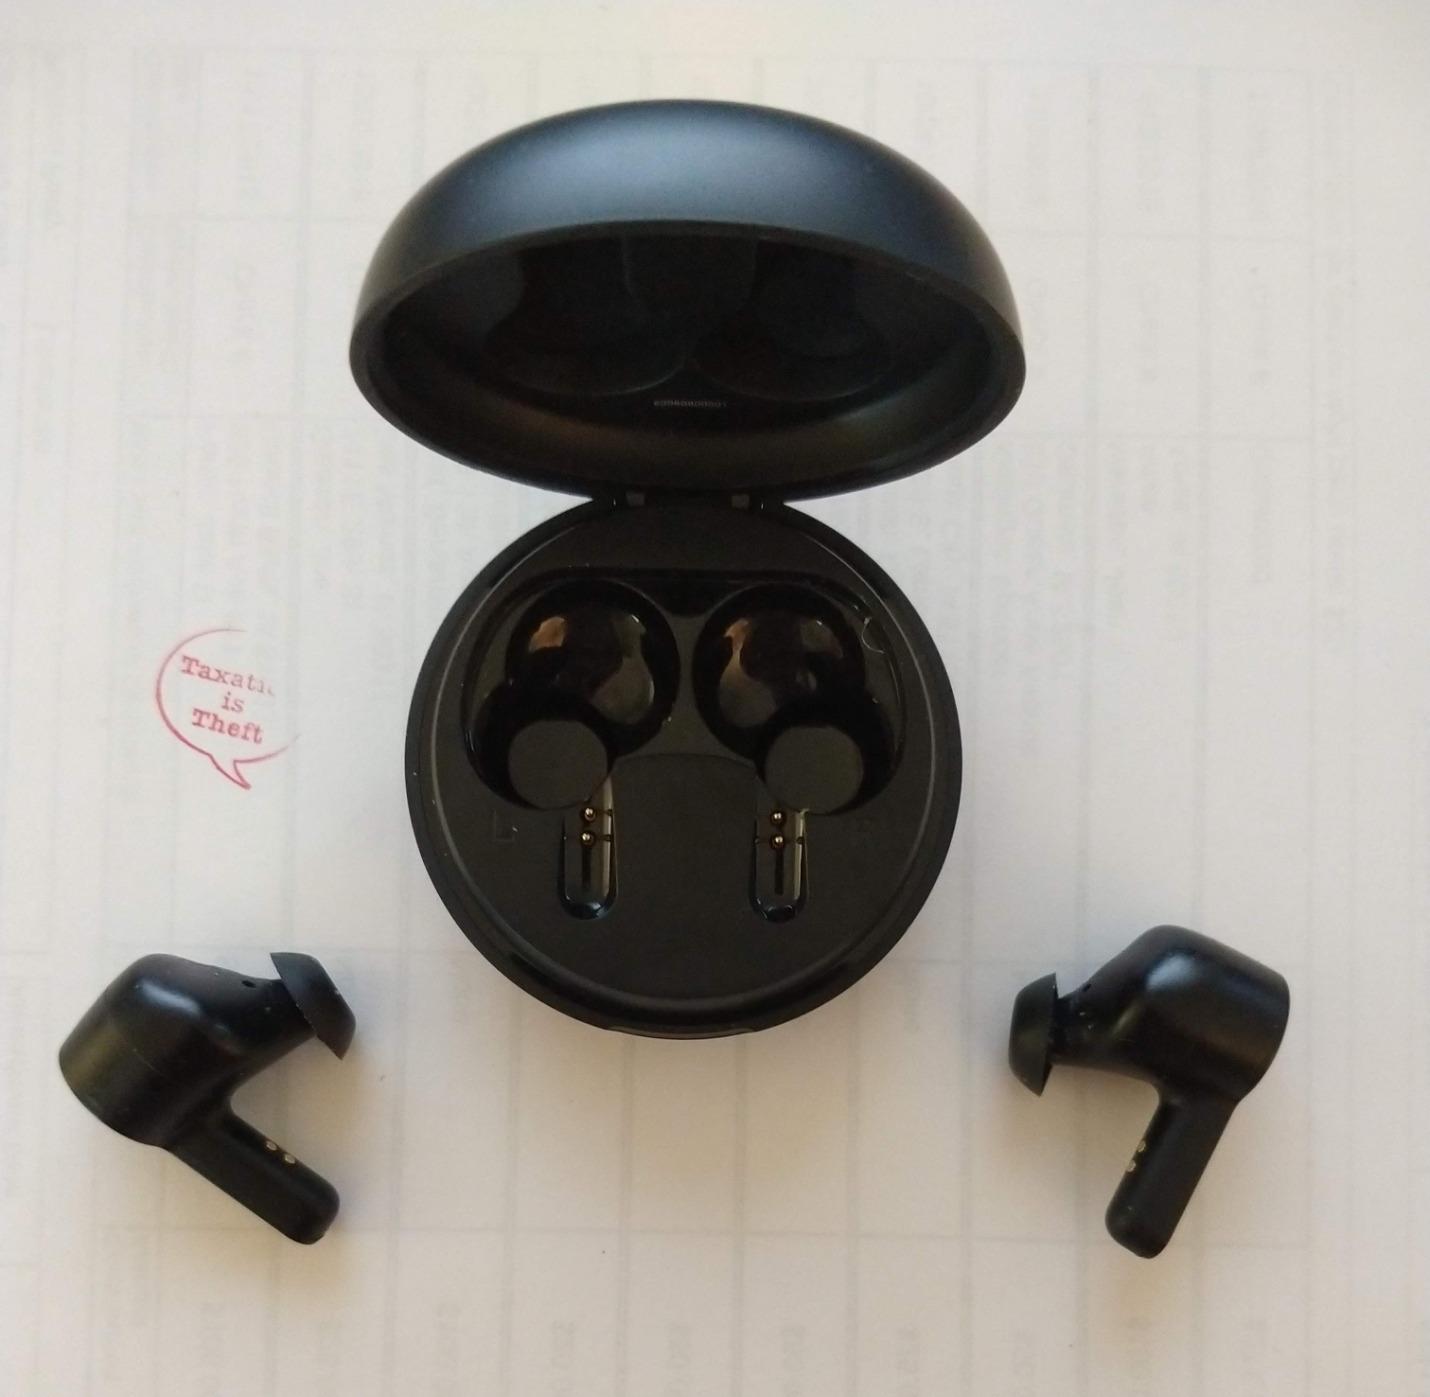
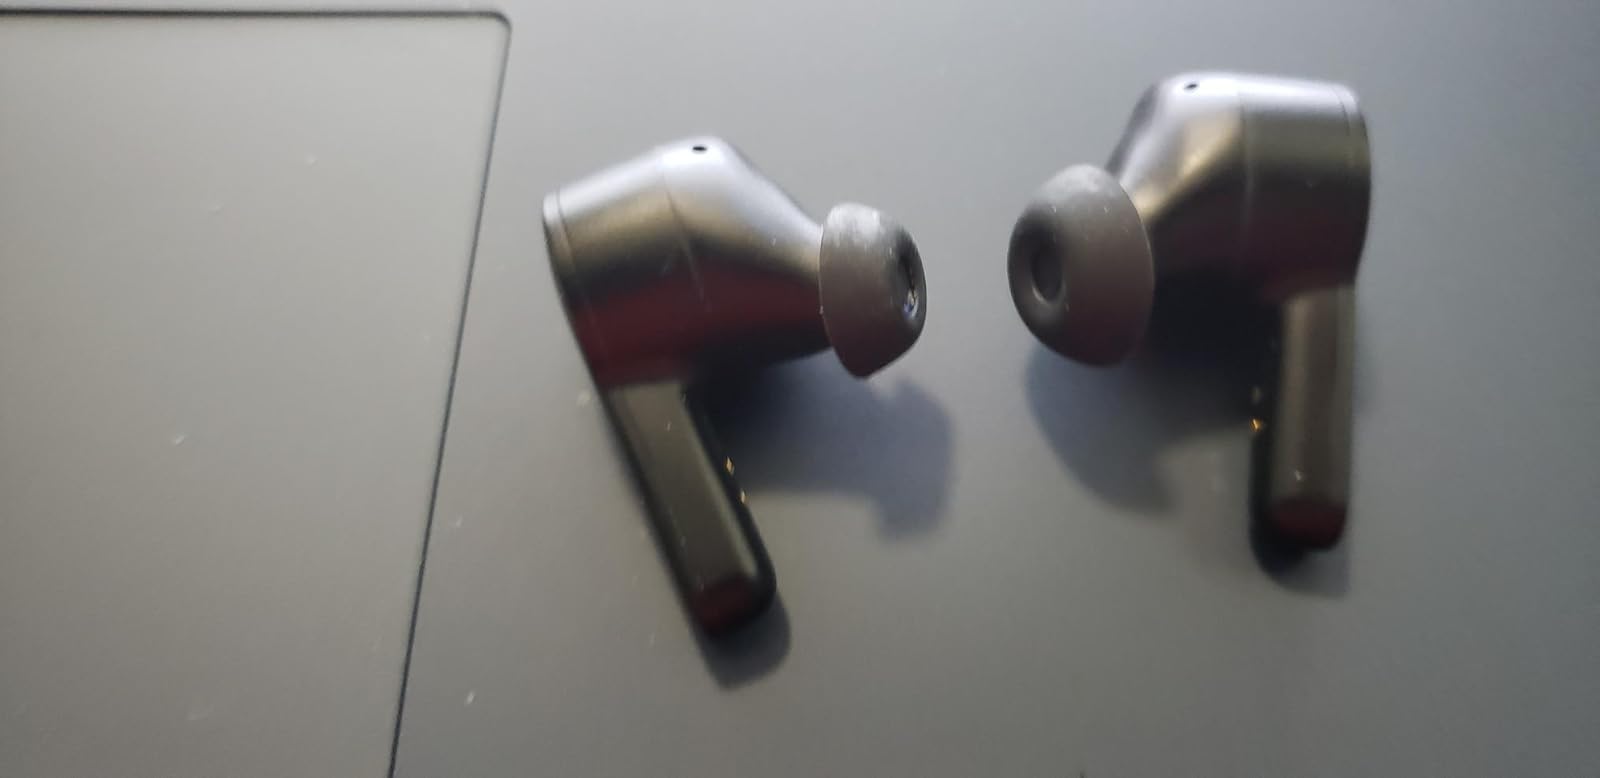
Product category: earbuds
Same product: yes